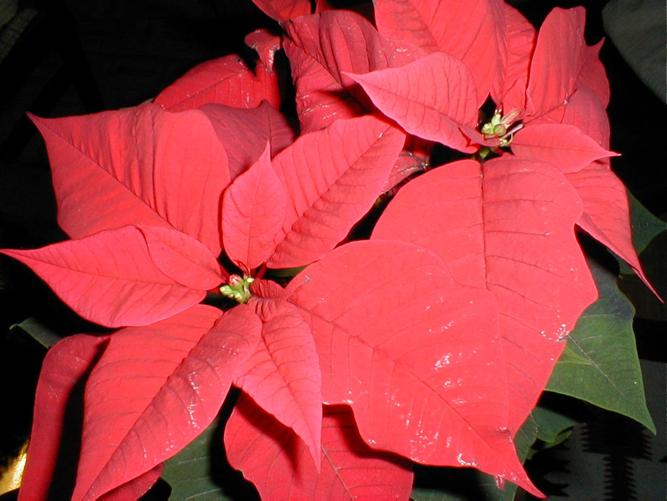
Label: poinsettia